Germantown, Maryland

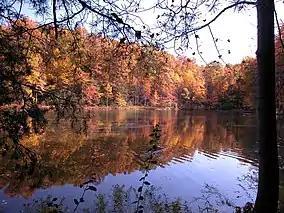
Seneca Creek State Park's Clopper Lake in October 2002

Although it avoided much of the physical destruction that ravaged other cities in the region, the Civil War was still a cause of resentment and division among residents of Germantown. Many Germantown residents were against slavery and had sons fighting for the Union Army. In contrast, other residents of Germantown owned slaves, and even those who were not slave-owners had sons fighting for the Confederate Army. As a result, many people in Germantown, who had been on friendly terms with each other, made an effort not to interact with each other, such as switching churches, or frequenting a store or mill miles away from the ones they would normally do business with.